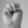
ASL letter: M